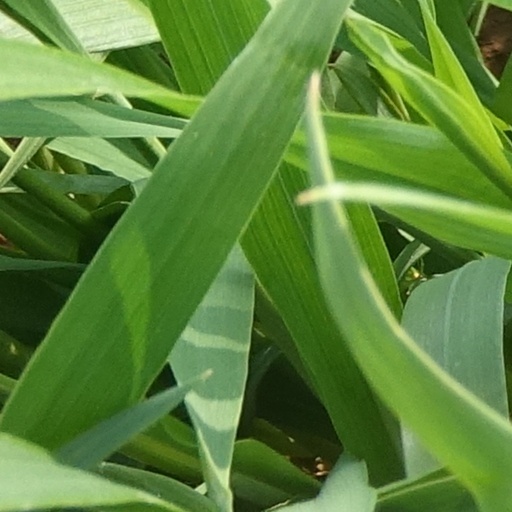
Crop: wheat